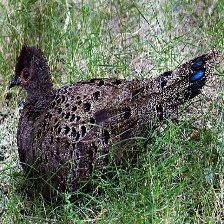
Species: BORNEAN PHEASANT
Scientific name: POLYPLECTRON SCHLEIERMACHERI